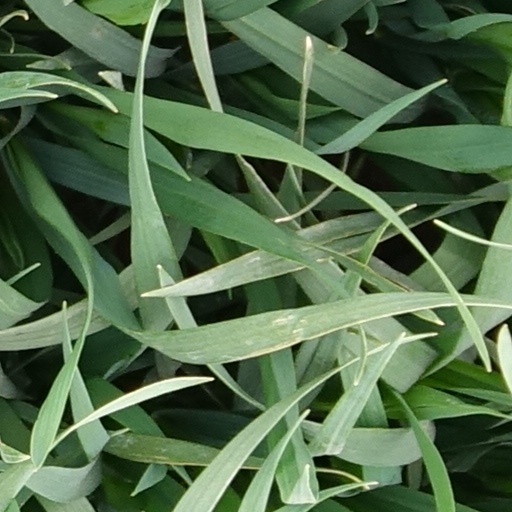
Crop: wheat